Great Belt ferries

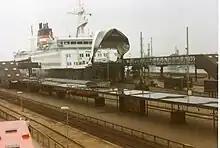
Train ferry M/F "Prins Joachim" arrives in Nyborg, 1991/92.

The Great Belt ferries were the train and car ferries operating across the Danish strait of Great Belt, between the islands of Zealand and Funen. The railway ferry link was established in 1883, while automobile-only ferries started operating in 1930. The ferry services ceased operating with the opening of the Great Belt Fixed Link, which occurred in 1997 for rail and 1998 for car traffic.